Kostas Negrepontis

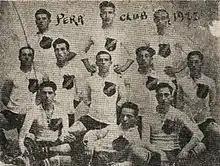
Players of Pera Club. Negrepontis is on the left.

Negrepontis became an official member of the sports family for the first time in 1912. He started his football career as a young player in Turkey, playing for Enosis Tataoulon, where he stayed for four years. In 1916 he moved to the "Greek football team", the football department of Pera Club, where in 1918 he became the team's captain. He also played for Fenerbahçe in the period 1917–18. Negrepontis was a pole of attraction and for the Greek youth of the region, as his influence was great. The kids were playing in the arenas with canvas balls full of shavings and trying to imitate "Negro's" shots, dribbles and moves. It was remarkable that whenever Pera Club played, the expression "Children, today Negrepontis is playing" prevailed, with the young people going to the stadium to admire him. With Pera Club he won a Turkish Championship in 1922. After the Greco-Turkish War in 1922, Negrepontis, as the team's captain, took the initiative to take Pera Club on a tour in Europe, with Greece being one of their stops and in a total of 47 games they achieved 43 wins, 2 draws and 2 defeats. Both the team and Negrepontis were admired by European fans for their achievements.